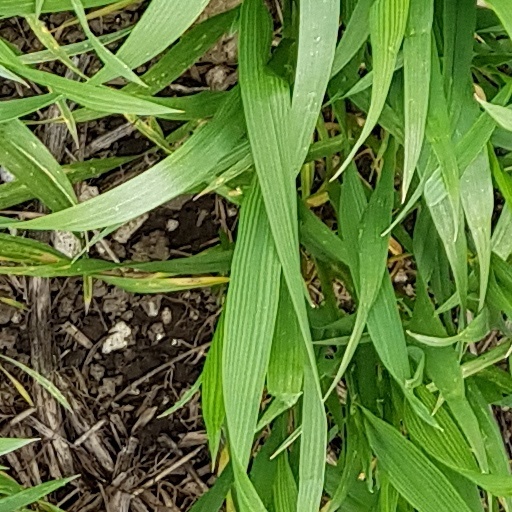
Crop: wheat